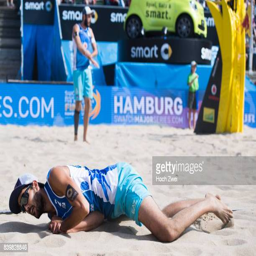
beach volleyball player seen during day